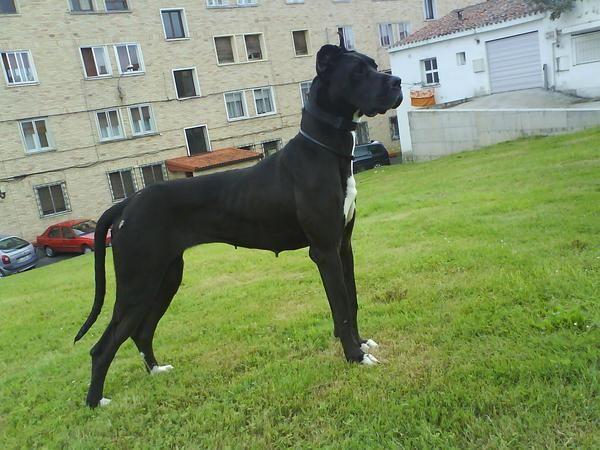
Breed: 206-n000035-Great_Dane